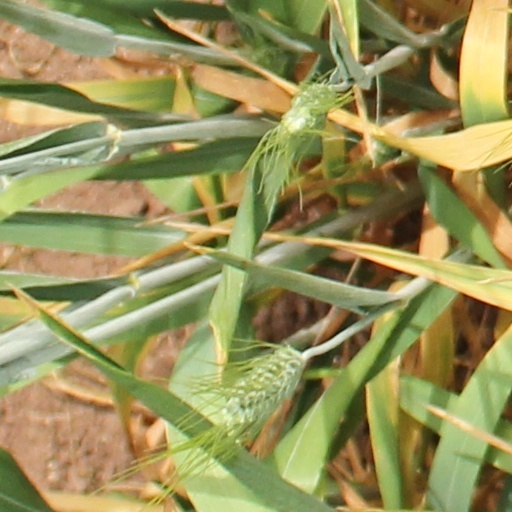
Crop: wheat